Answer in natural language. How many Doorways are visible in the scene? Choose between the following options: 0, 2, 3, 4 or 5
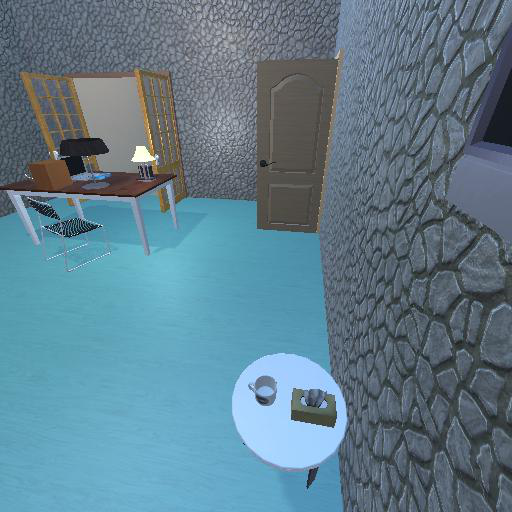
<answer>2</answer>